SuperNews!

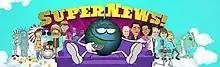

SuperNews! is a 2005–2010 half-hour, satirical animated television series that aired on Current TV. It was created by Josh Faure-Brac who also wrote for the show and performed the majority of male voices. The show is primarily based on popular culture satire and political humor. Frequent characters include animated interpretations of such mainstream figures as President of the United States Barack Obama, Vice President Joe Biden, Hillary Clinton, Senator John McCain, and various pop-culture icons and celebrities such as Lindsay Lohan, Perez Hilton, and Britney Spears. 67 episodes were produced.